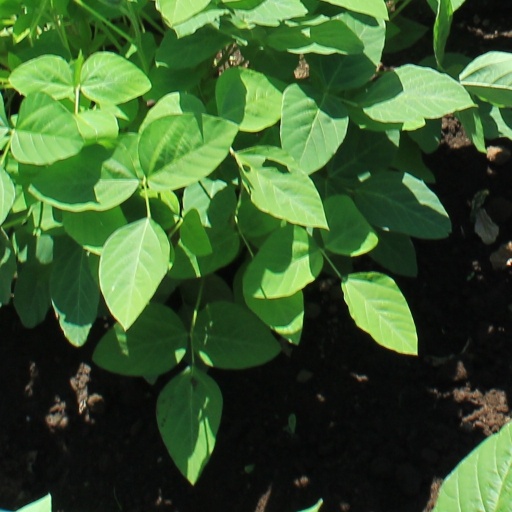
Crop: soybean